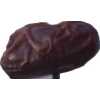
Label: dates